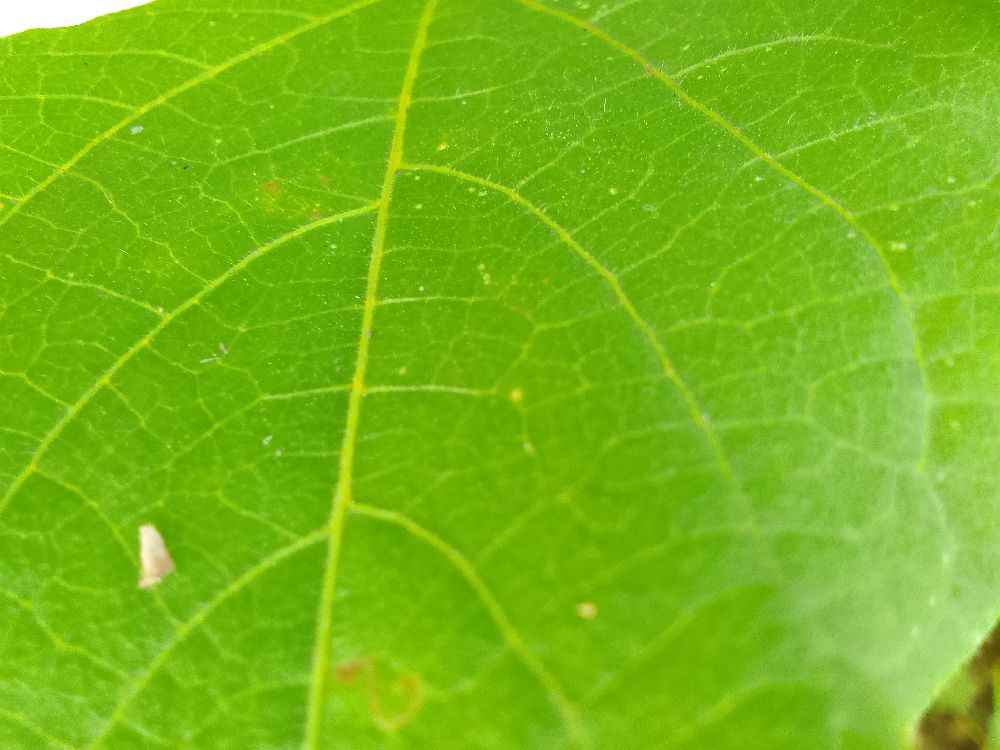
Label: healthy